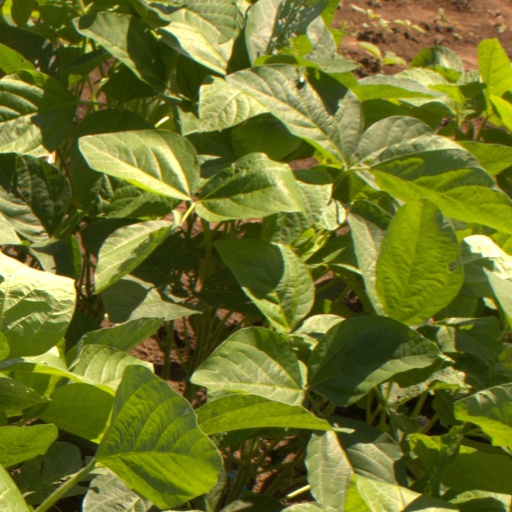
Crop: soybean